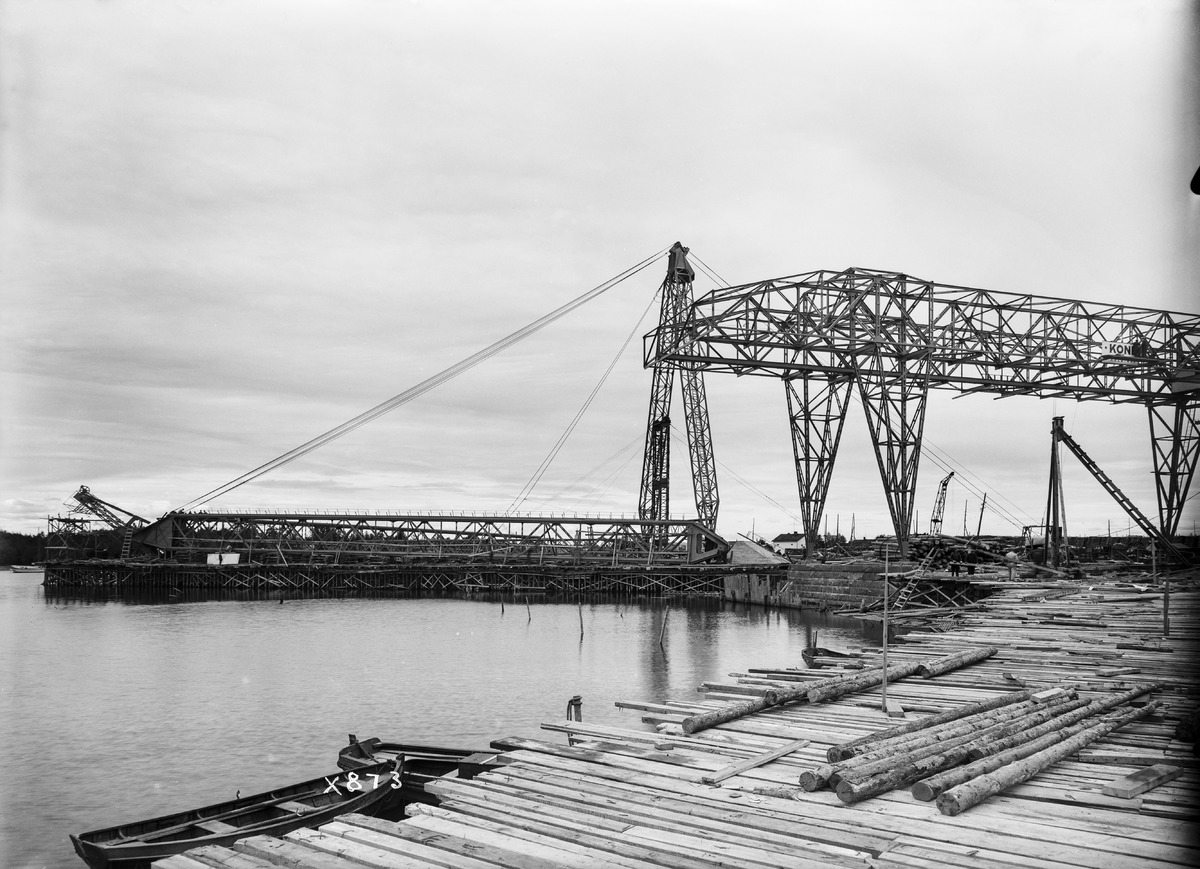
Oulu Oy:n Nuottasaaren tehdas rakenteilla
The factory of Oulu Oy at Nuottasaari under construction
sisällön kuvaus: Oulu Oy:n Nuottasaaren tehdas rakenteilla 29.5.1937. Puutavaranippujen siirtolaitteiden (kaapeliradan) asennusta. content description: The factory of Oulu Oy at Nuottasaari in Oulu under construction on May 29, 1937. Installation of the transportation devices (cable line) for bundles of lumber.
Vuosi: 1937
Paikka: Suomi, Oulu, Suomi, Pohjois-Pohjanmaa, Oulu
Aiheet: Oulu Oy; Nuottasaari; siirtolaitteet; kuljetinjärjestelmät; kuljettimet; kuljetusvälineet; metsäteollisuus; puunjalostus; rakennustyömaat; tehtaat; tuotantolaitokset; forest industry; wood processing; construction sites; factories; production plants; transportation devices